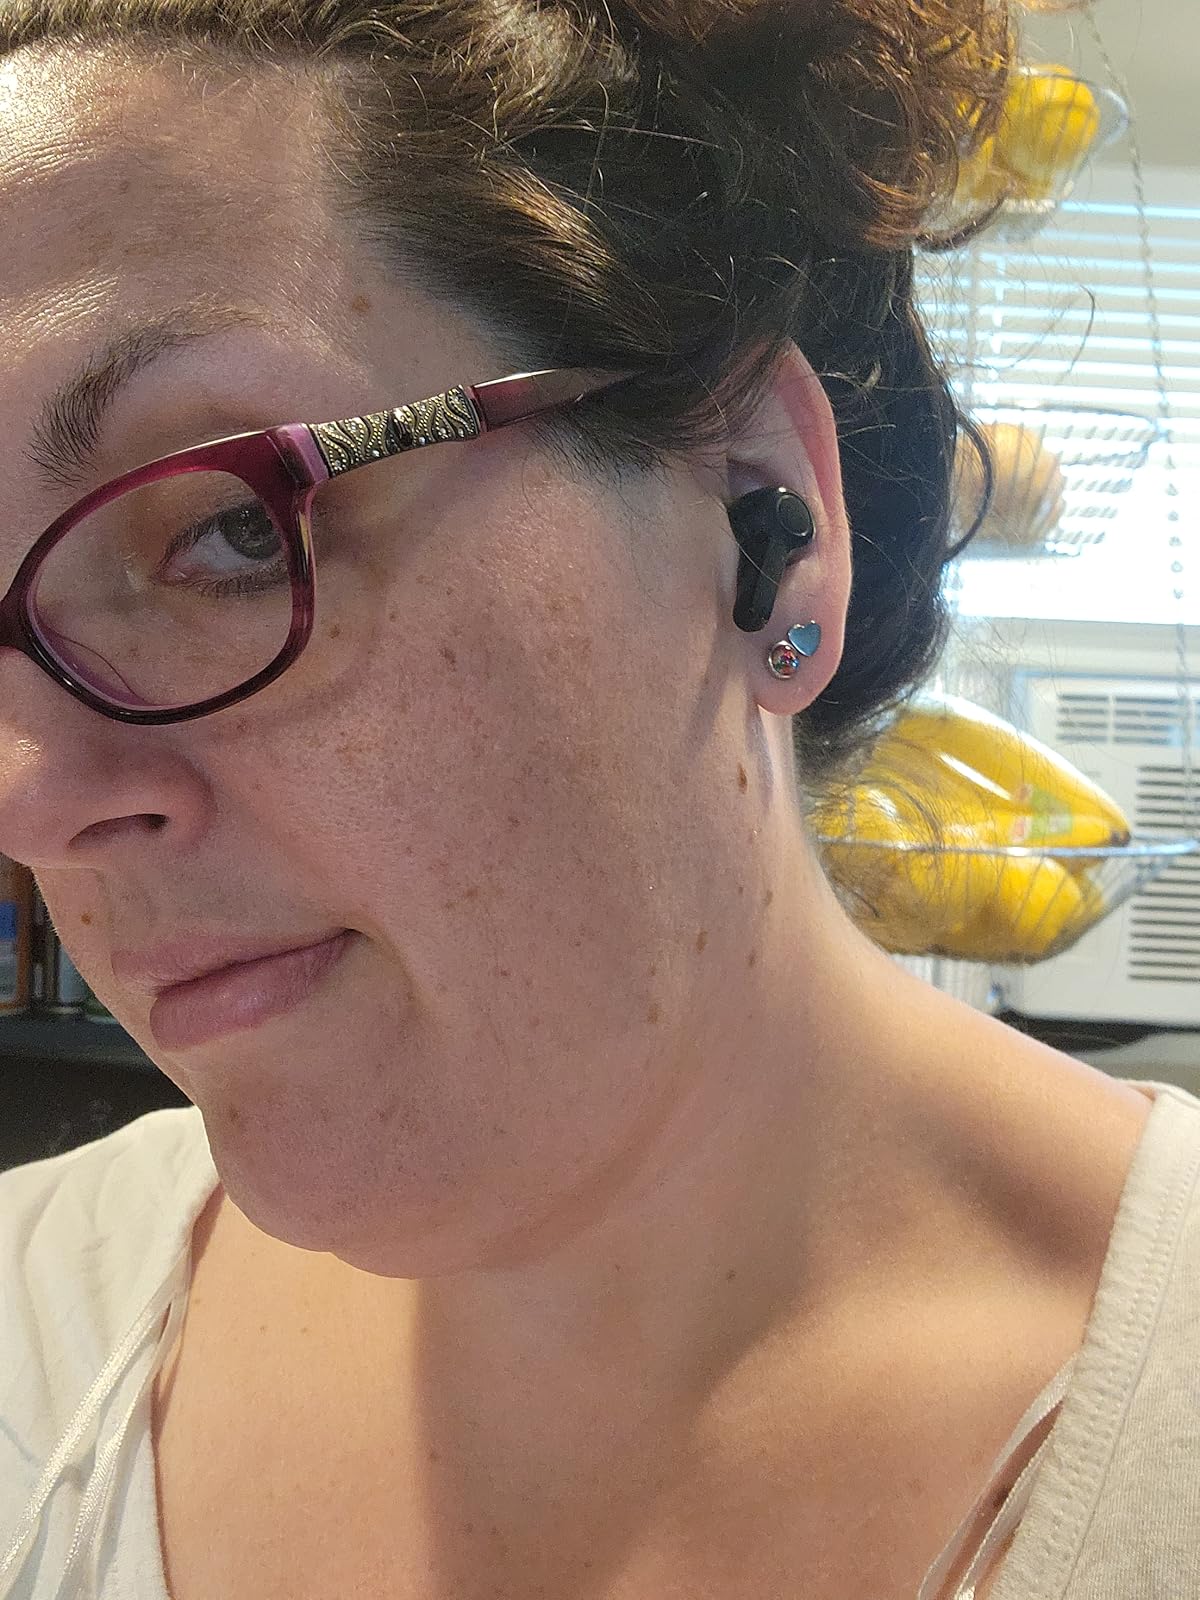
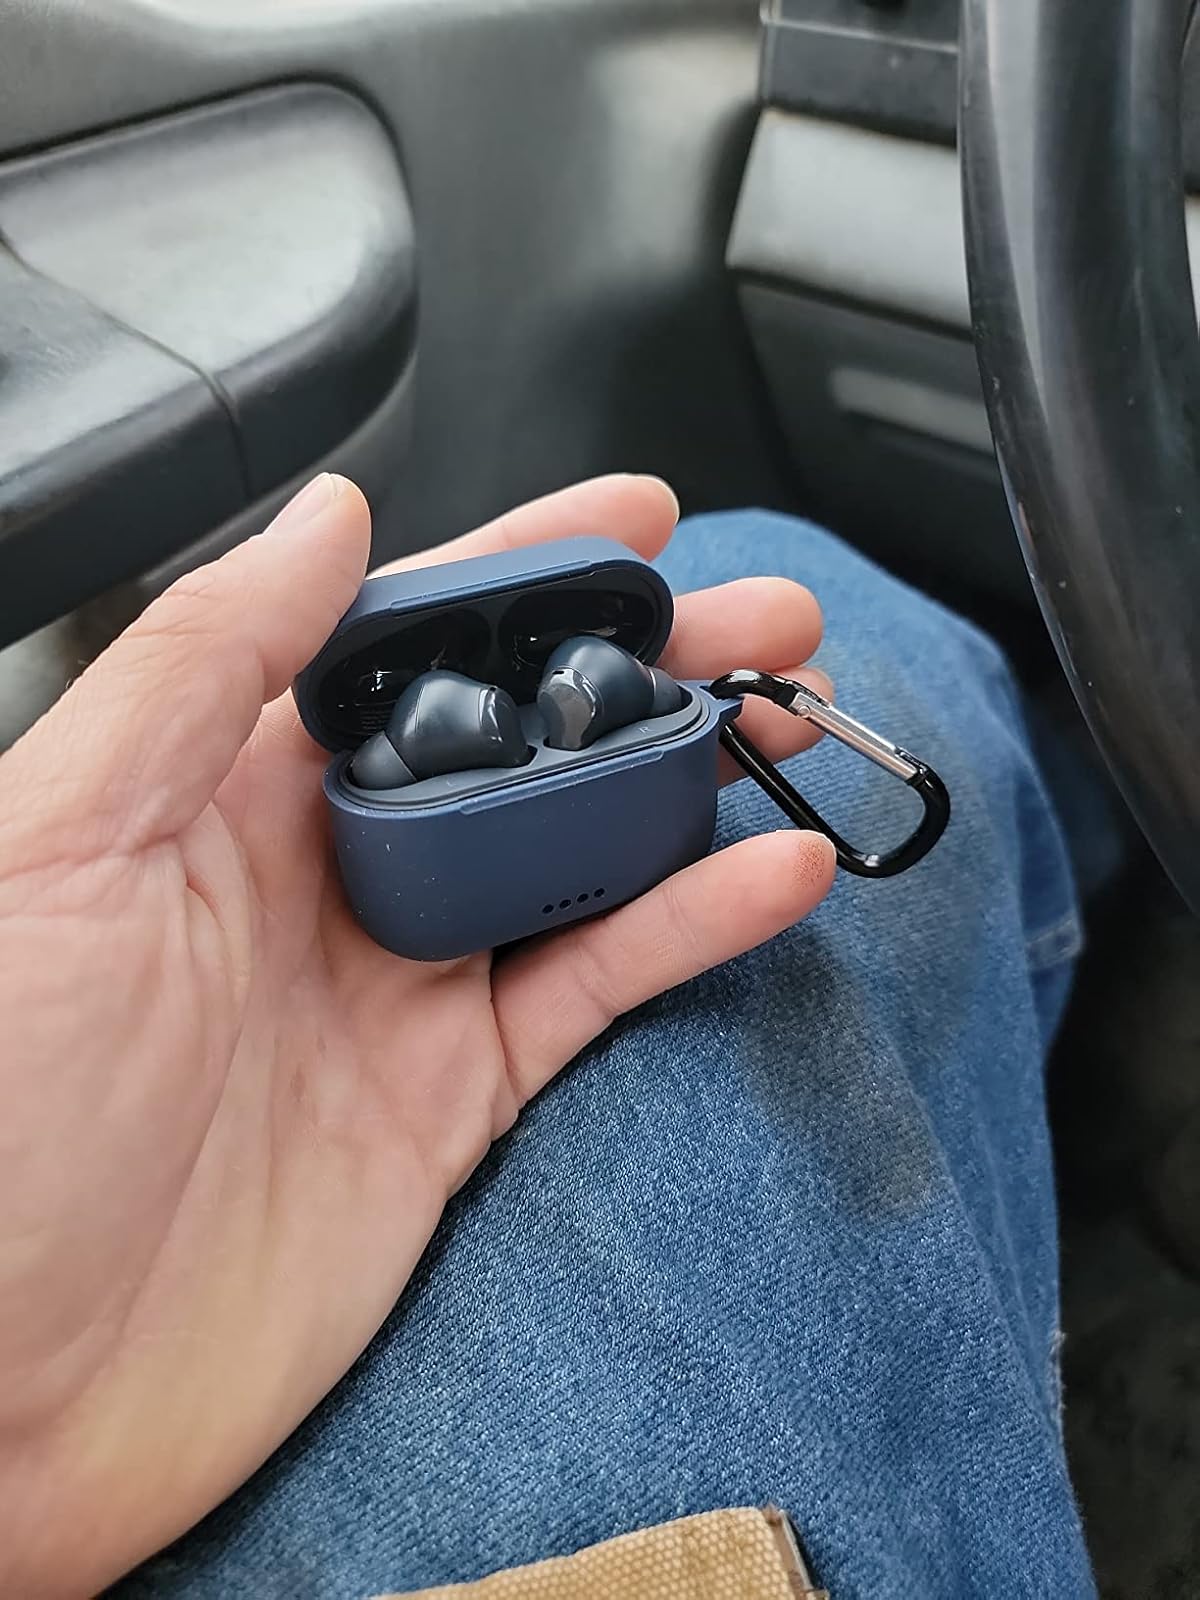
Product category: earbuds
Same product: no